Neuffen

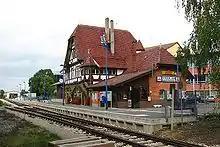
Neuffen station

Neuffen obtains the drinking water from the Zweckverband Landeswasserversorgung and from own sources. The district of Kappishäusern is supplied with drinking water from the water supply association Jusigruppe.